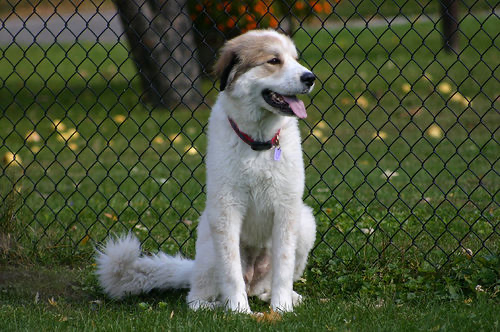
Animal: dog
Breed: great pyrenees